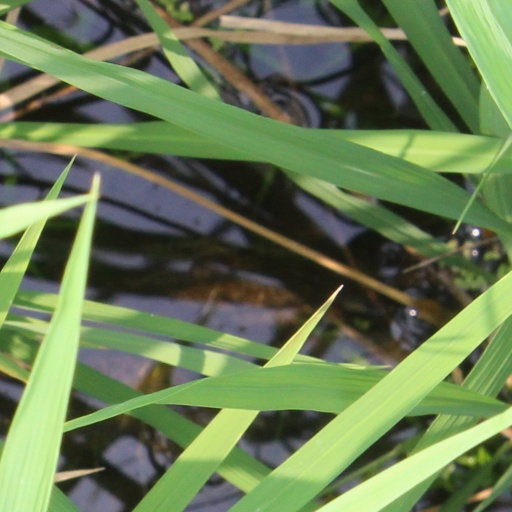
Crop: rice